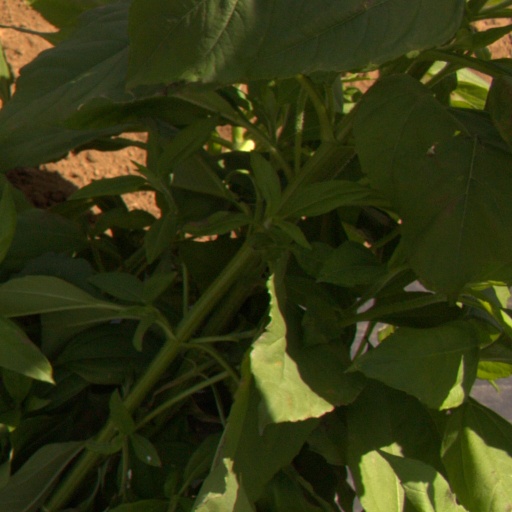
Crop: Jerusalem artichoke